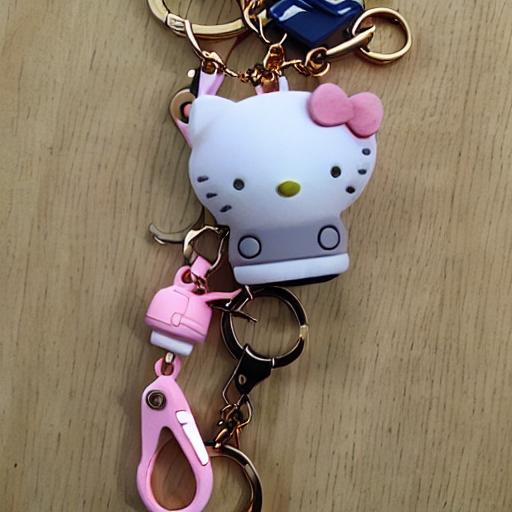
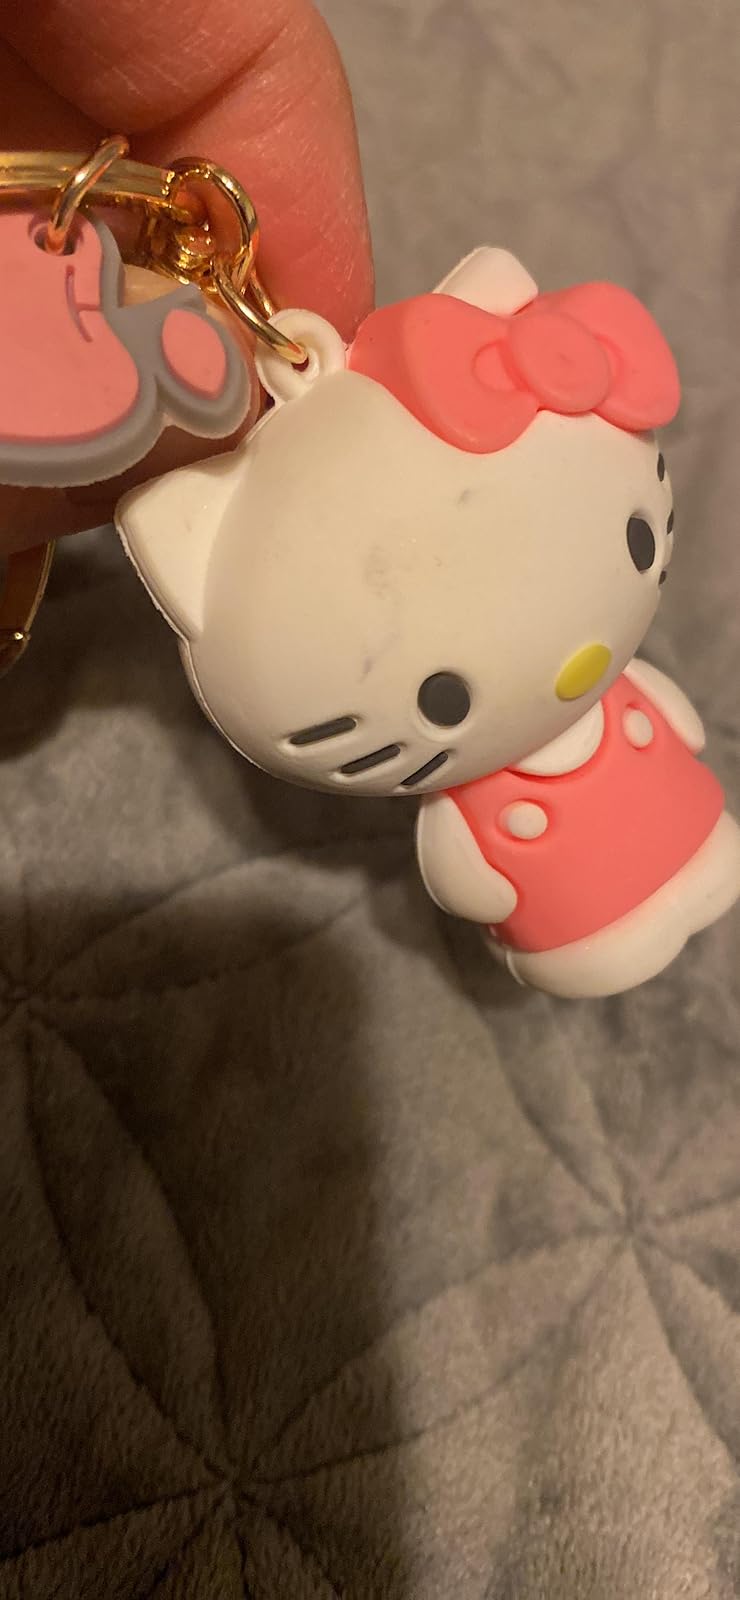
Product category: accessories_keychain
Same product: no